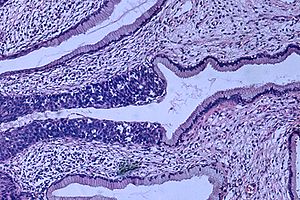
Livmoderhalskræft
Histopatologisk billede der viser livmoderhalskræft i stadiet carcinoma in situ (H&E farvning)
Livmoderhalskræft er kræft i livmoderhalsen. Livmoderhalsen er den smalle overgang mellem livmoderen og den øverste del af skeden. En af de mest almindelige symptomer på livmoderhalskræft er unormal vaginal blødning, men i nogle tilfælde er der ingen symptomer før sygdommen har udviklet sig til et sent stadium. Behandling består af kirurgi i tidlige stadier, og kemoterapi samt strålebehandling i senere stadier.